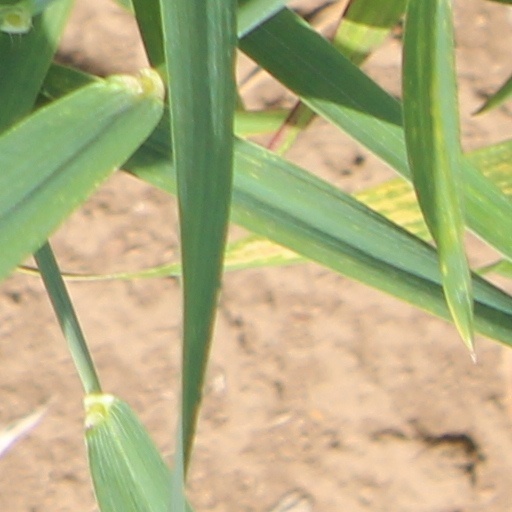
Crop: wheat